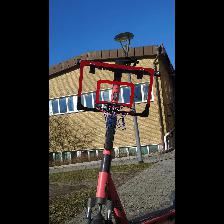
Label: NonHuman